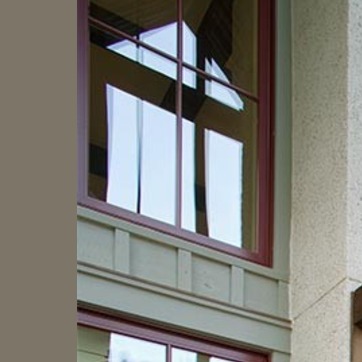
Material: glass